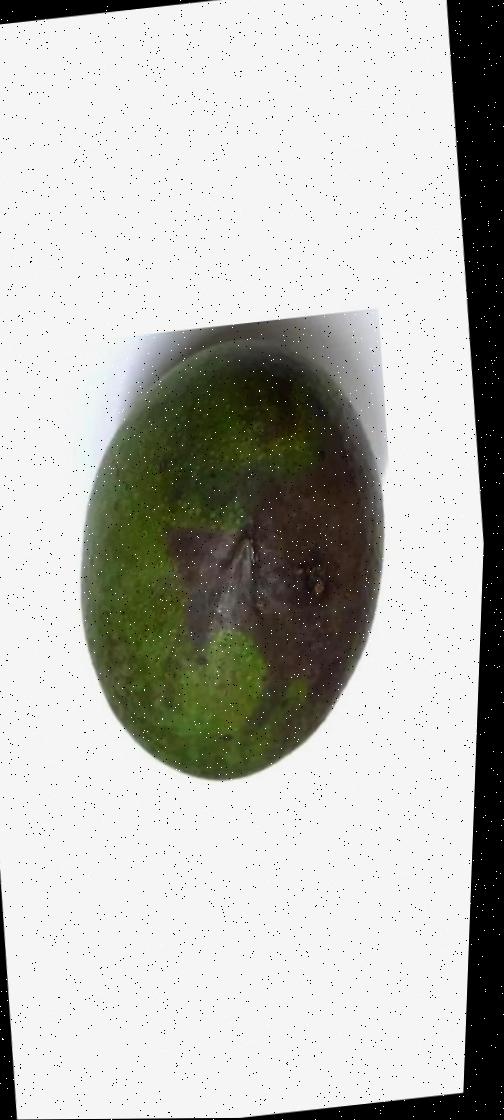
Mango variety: Ashshina Zhinuk